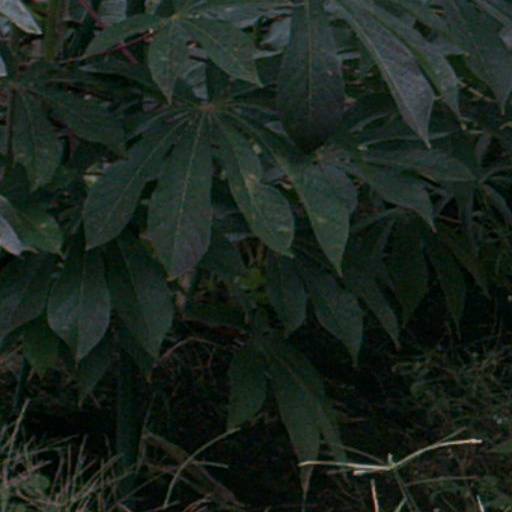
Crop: cassava